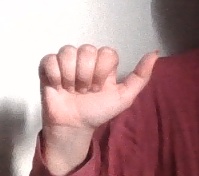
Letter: dhad